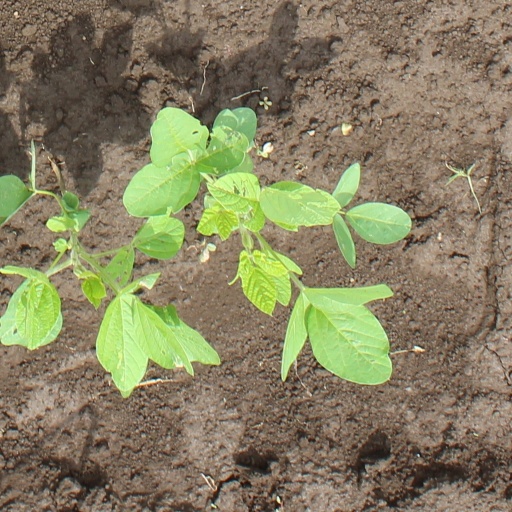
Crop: soybean